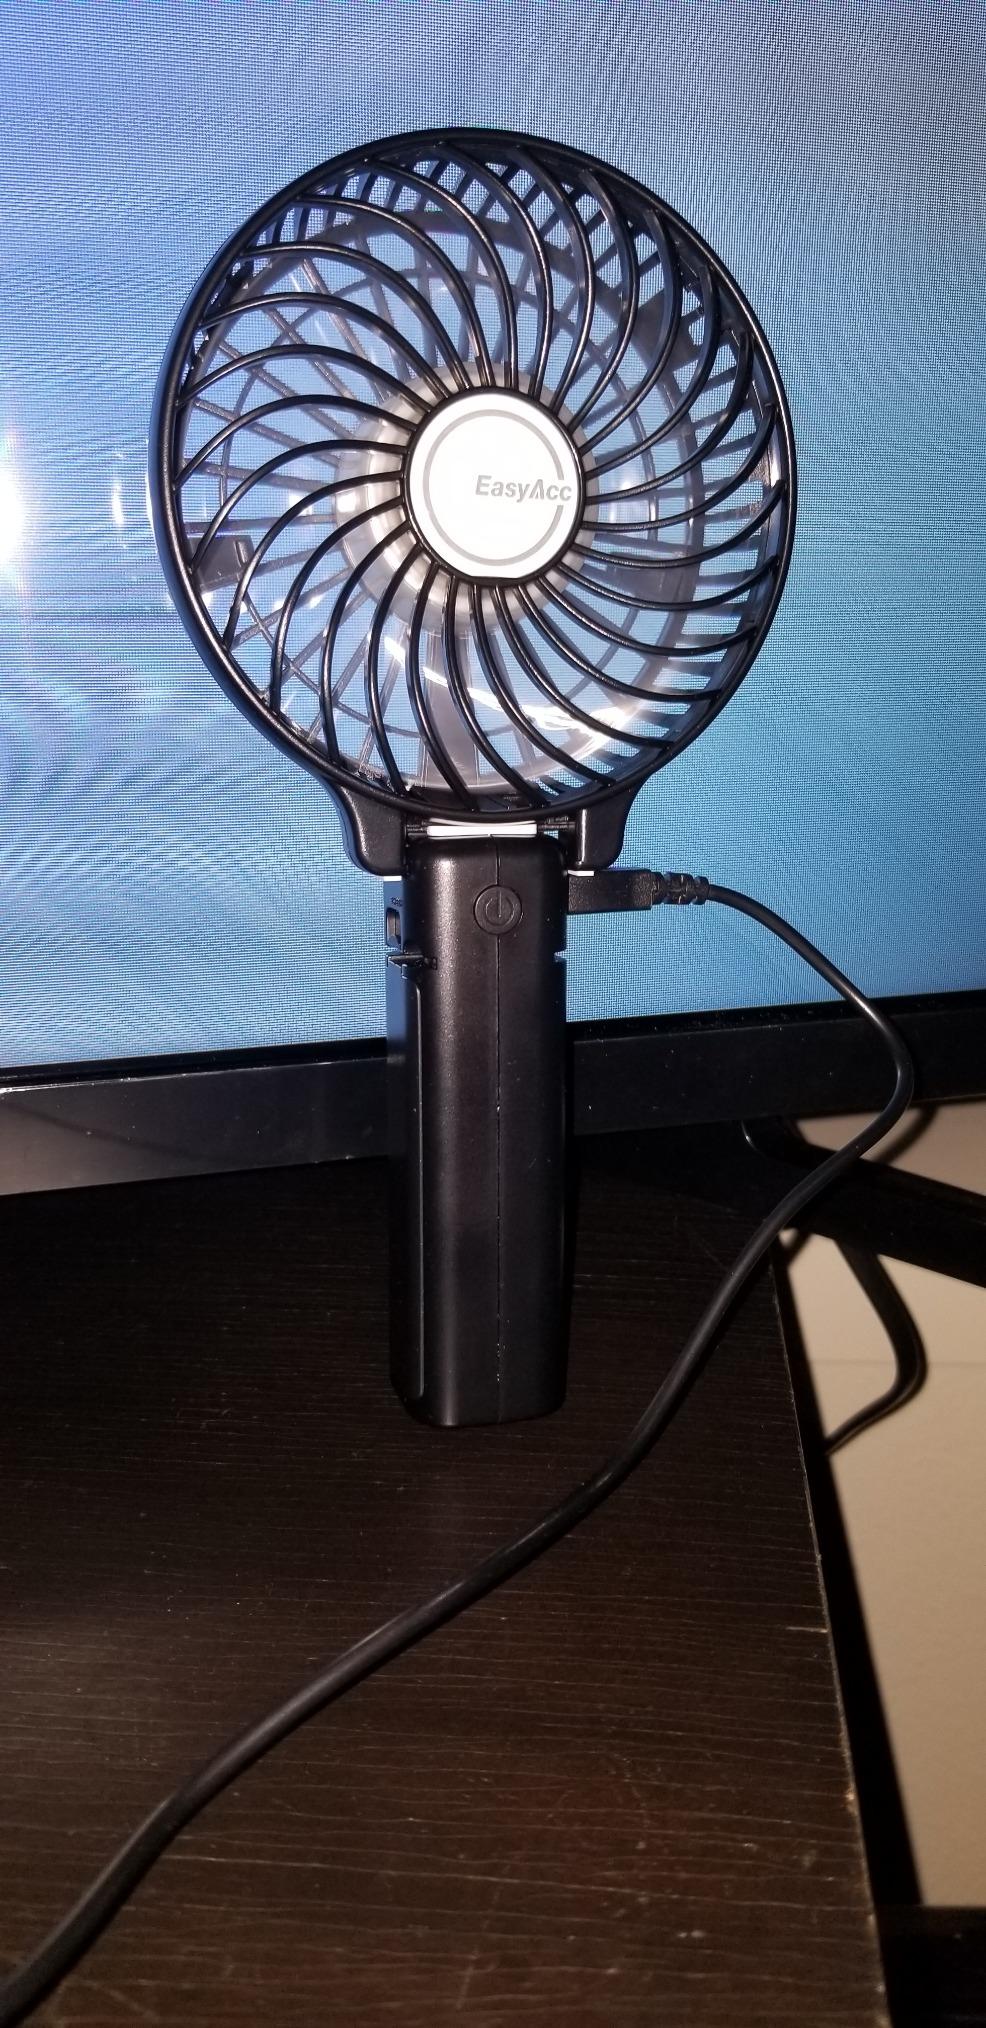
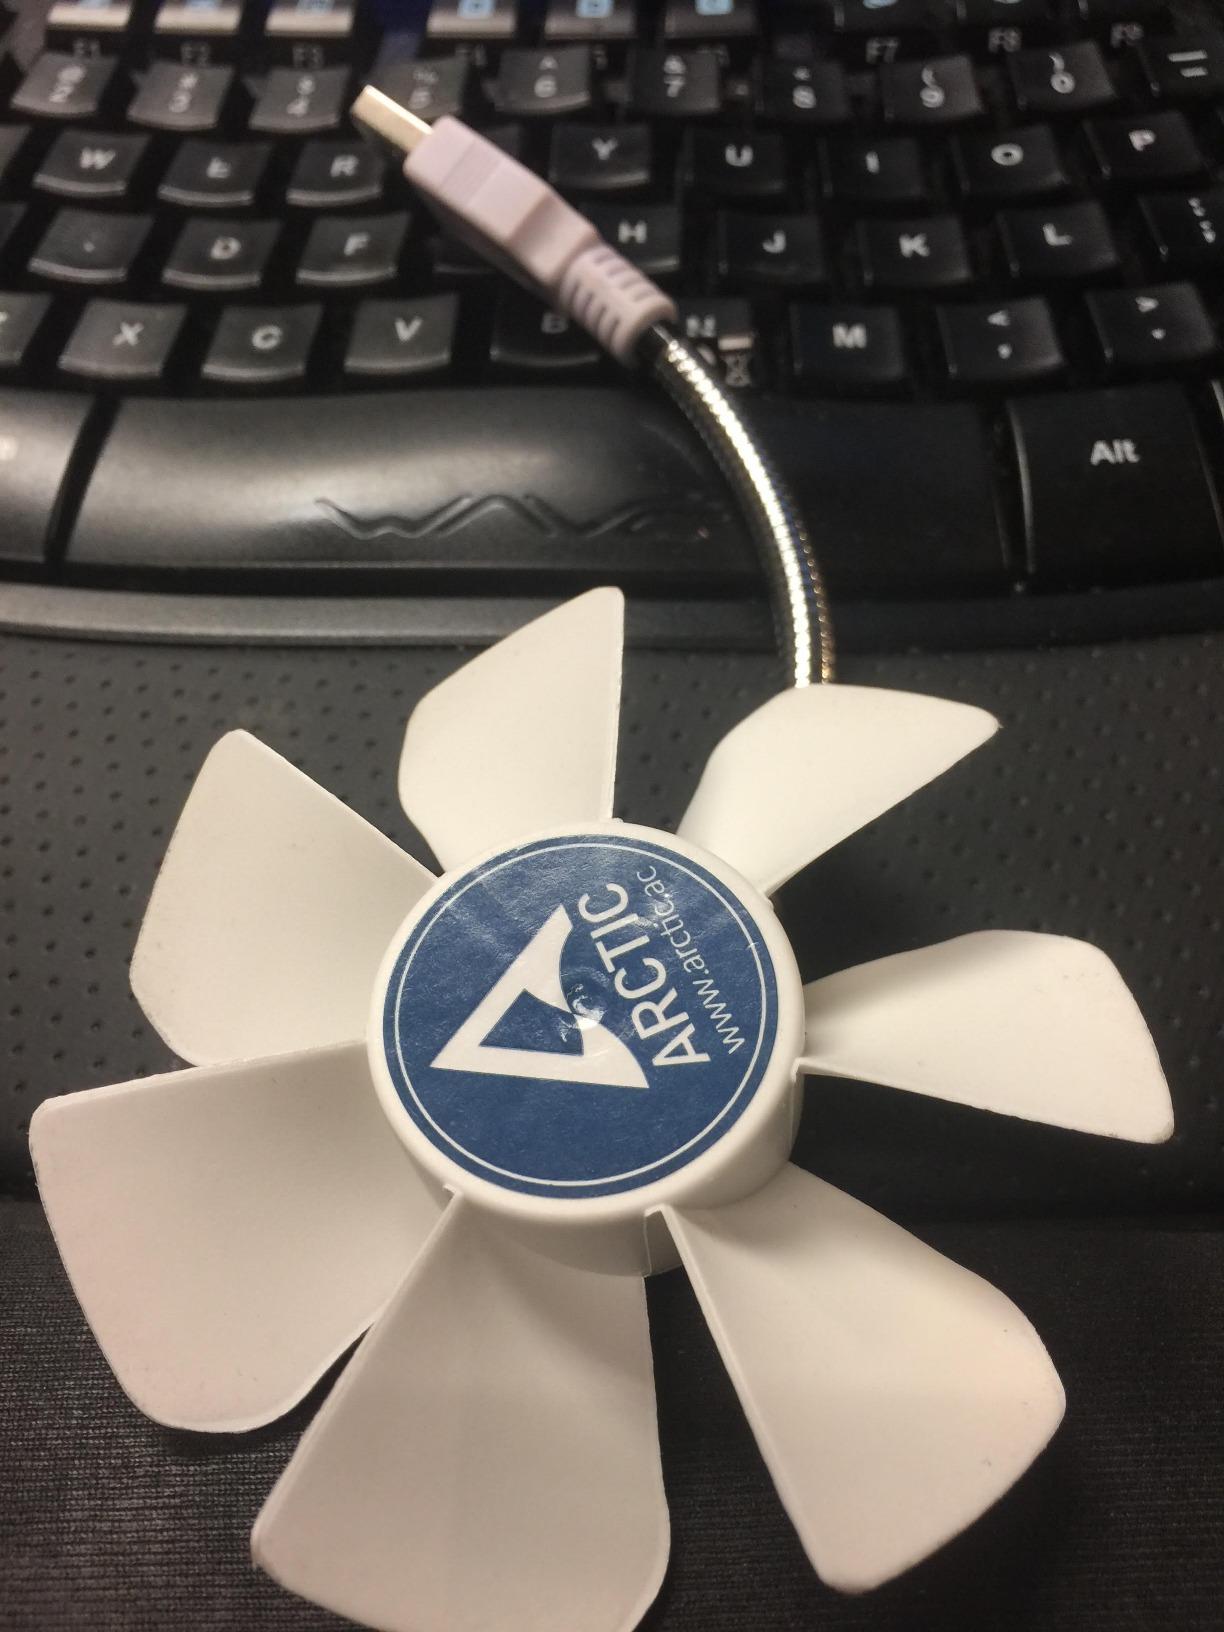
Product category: fan
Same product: no